1931 Tour de France, Stage 13 to Stage 24

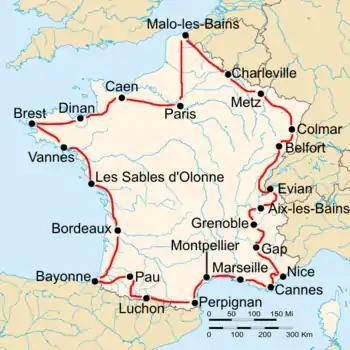
Route of the 1931 Tour de France

The 1931 Tour de France was the 25th edition of the Tour de France, one of cycling's Grand Tours. The Tour began in Paris with a flat stage on 30 June, and Stage 13 occurred on 13 July with a flat stage from Marseille. The race finished in Paris on 26 July.